San Francisco Zen Center

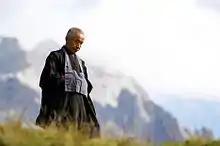
Kobun Chino Otogawa

Another assistant priest at SFZC was Dainin Katagiri-roshi, who served there from 1969 to 1971. Katagiri would go on to establish his own practice center—the Minnesota Zen Center—in 1972 in Minneapolis.